Labyrinth (Antarctica)

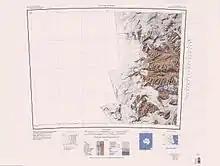
Wright Valley south of center of mapped region. Labyrinth at west end of the range.

The Asgard Range, Mount Thor and Linnaeus Terrace are to the south.